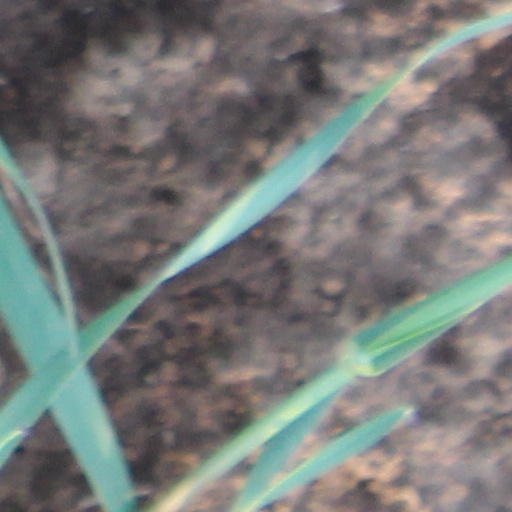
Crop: wheat